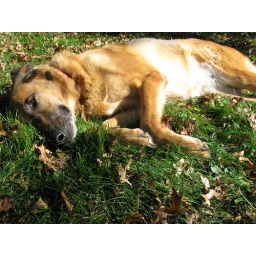
sleeping in the grass on a sunny autumn afternoon. (and, Colin Powell endorsing Barack Obama.)